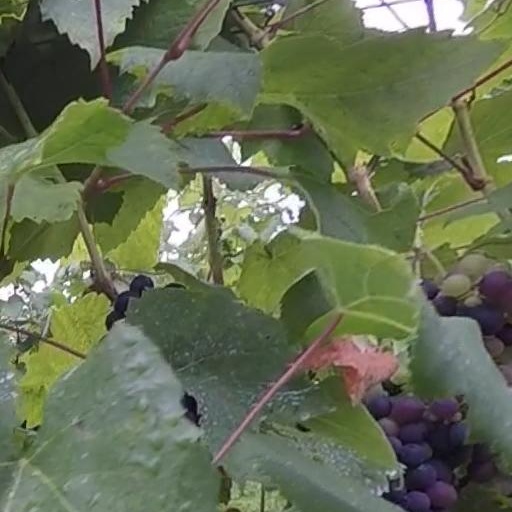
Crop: grape